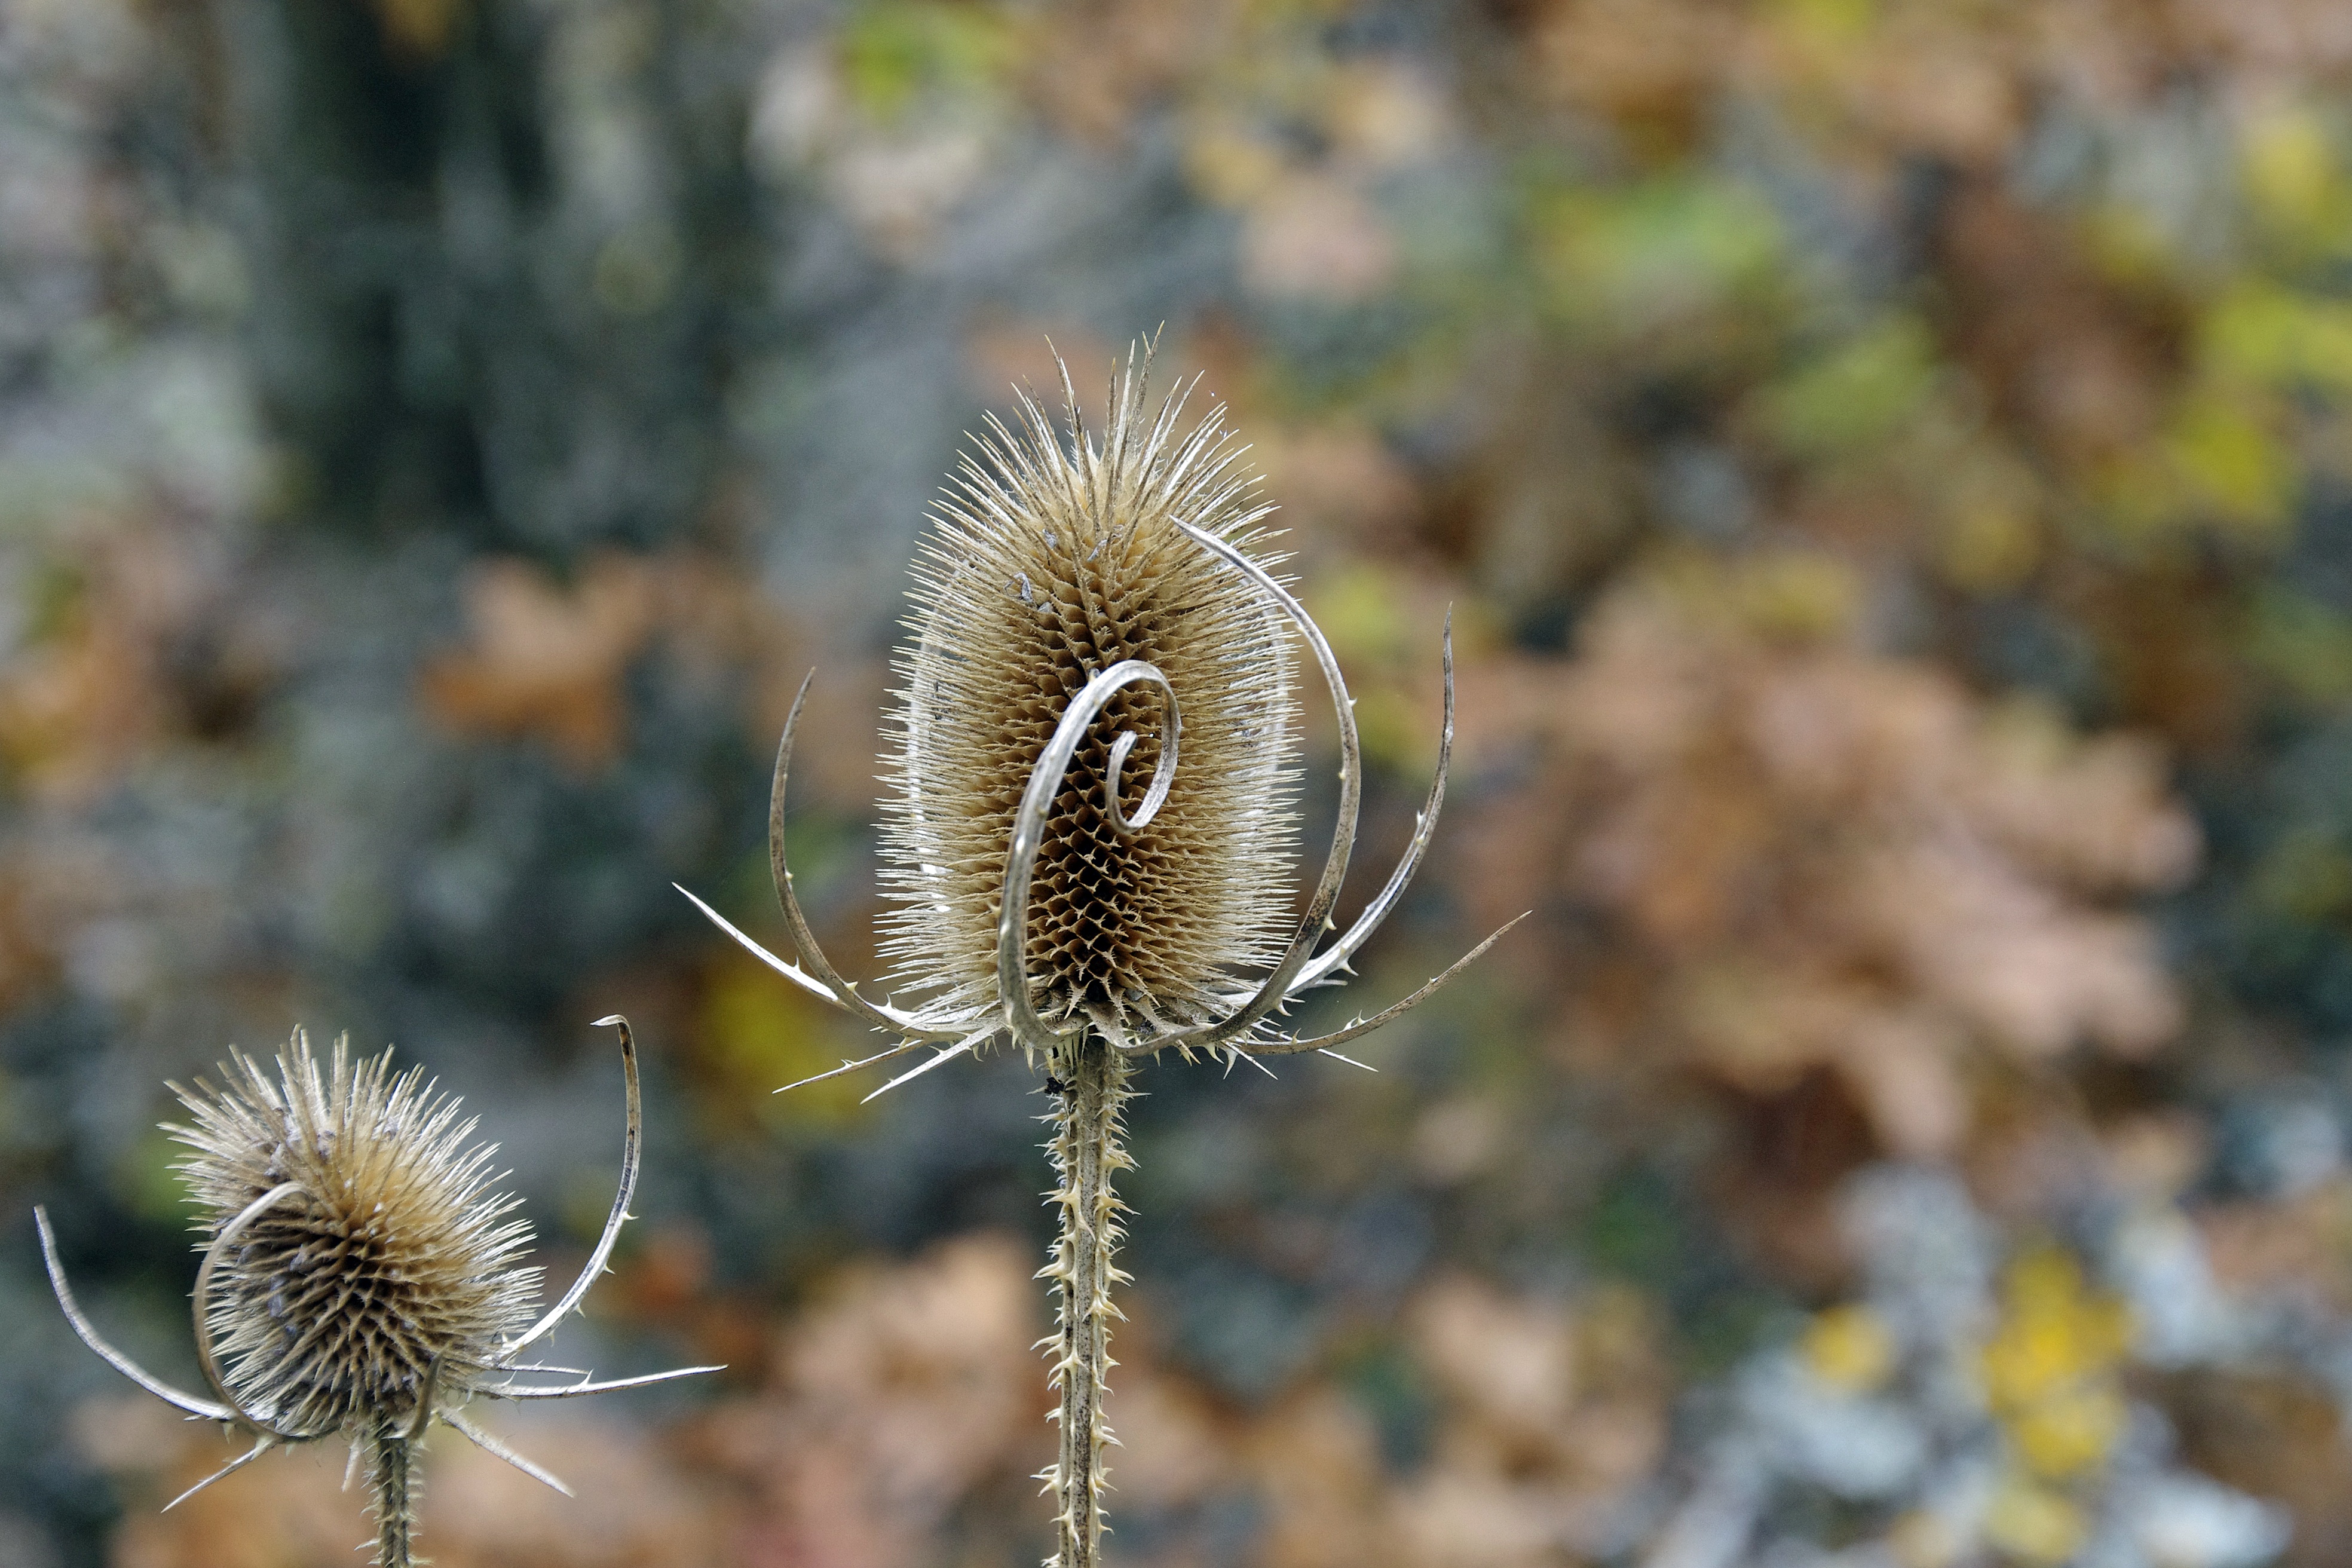
nature, plant, photography, leaf, flower, dry, autumn, brown, italy, botany, flora, fauna, wildflower, close up, wildflowers, thistle, macro photography, national park of abruzzo, the abruzzo national park, civitella alfedena, l aquila, abruzzo, dried flowers, flowering plant, daisy family, plant stem, land plant, thorns spines and prickles